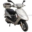
Label: motorcycle